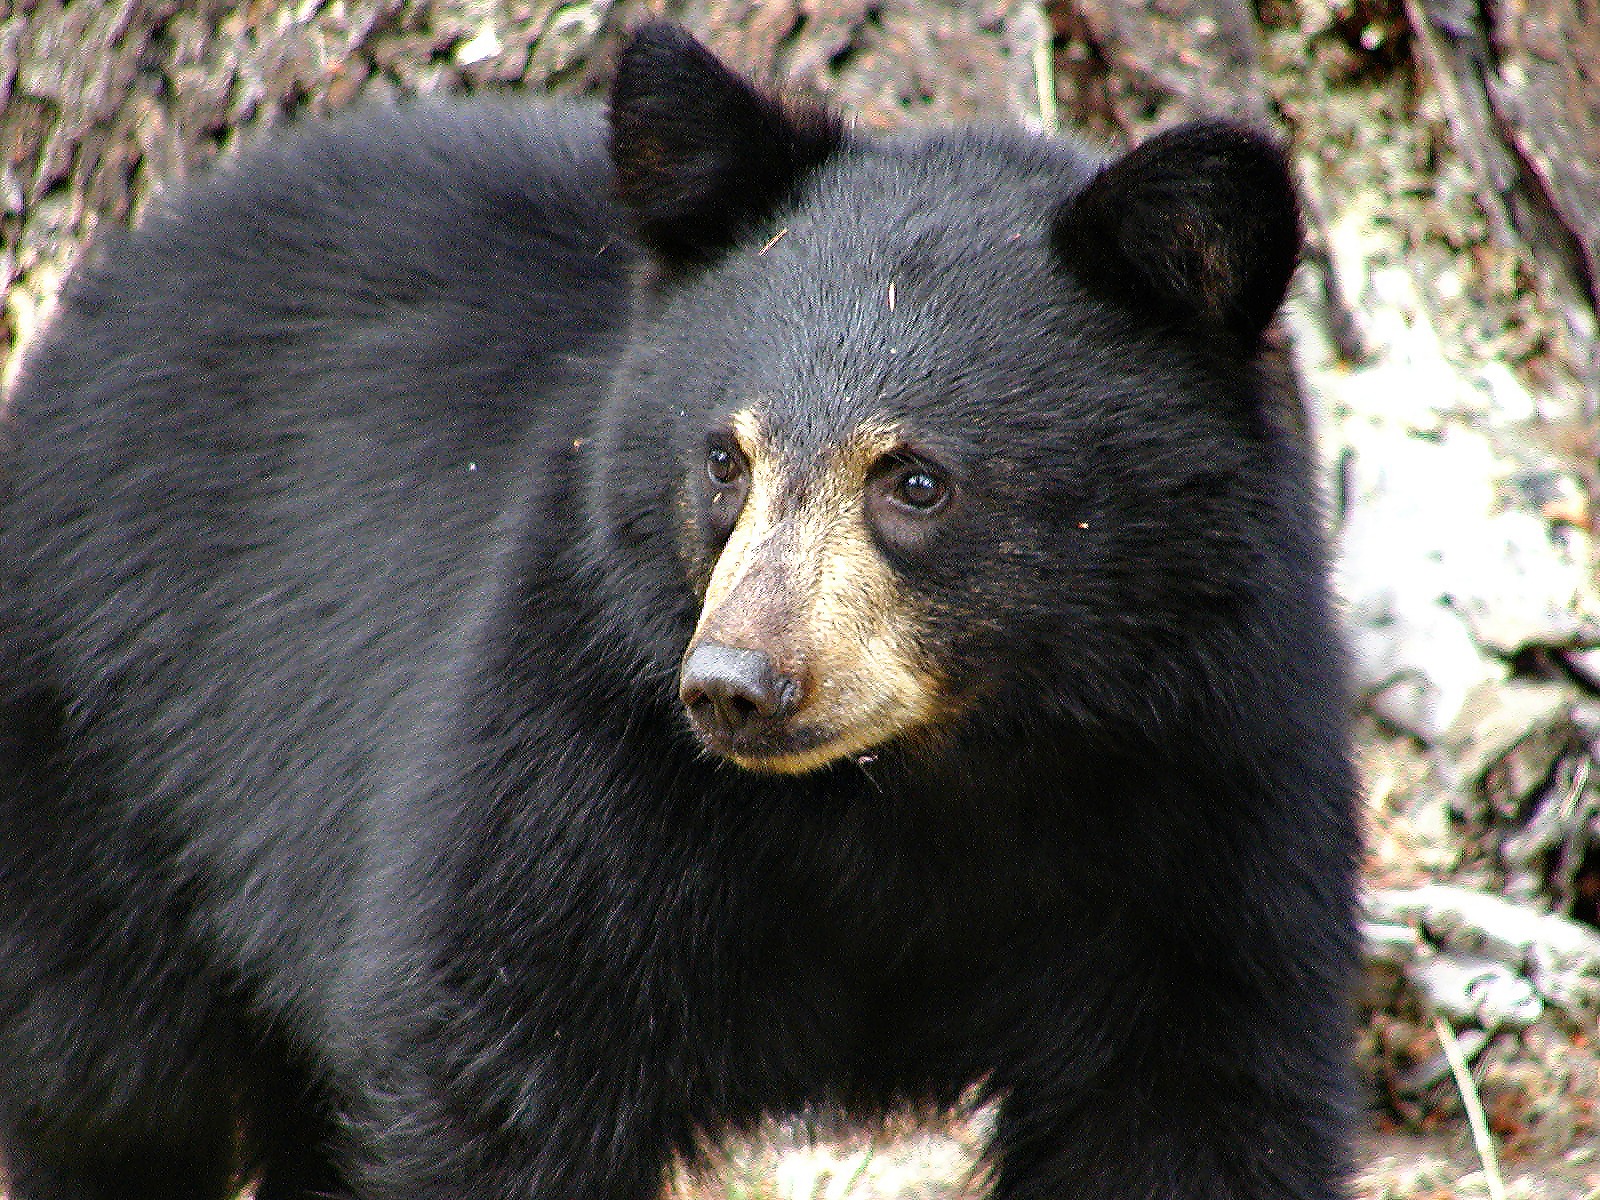
nature, animal, bear, wildlife, zoo, mammal, black, fauna, wild life, canada, vertebrate, smart, hungry, british columbia, canim lake, dog breed group, american black bear